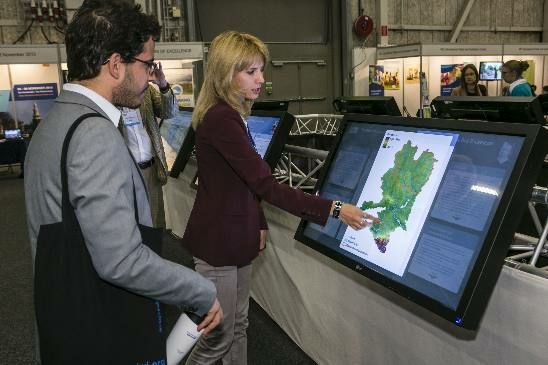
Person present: Yes